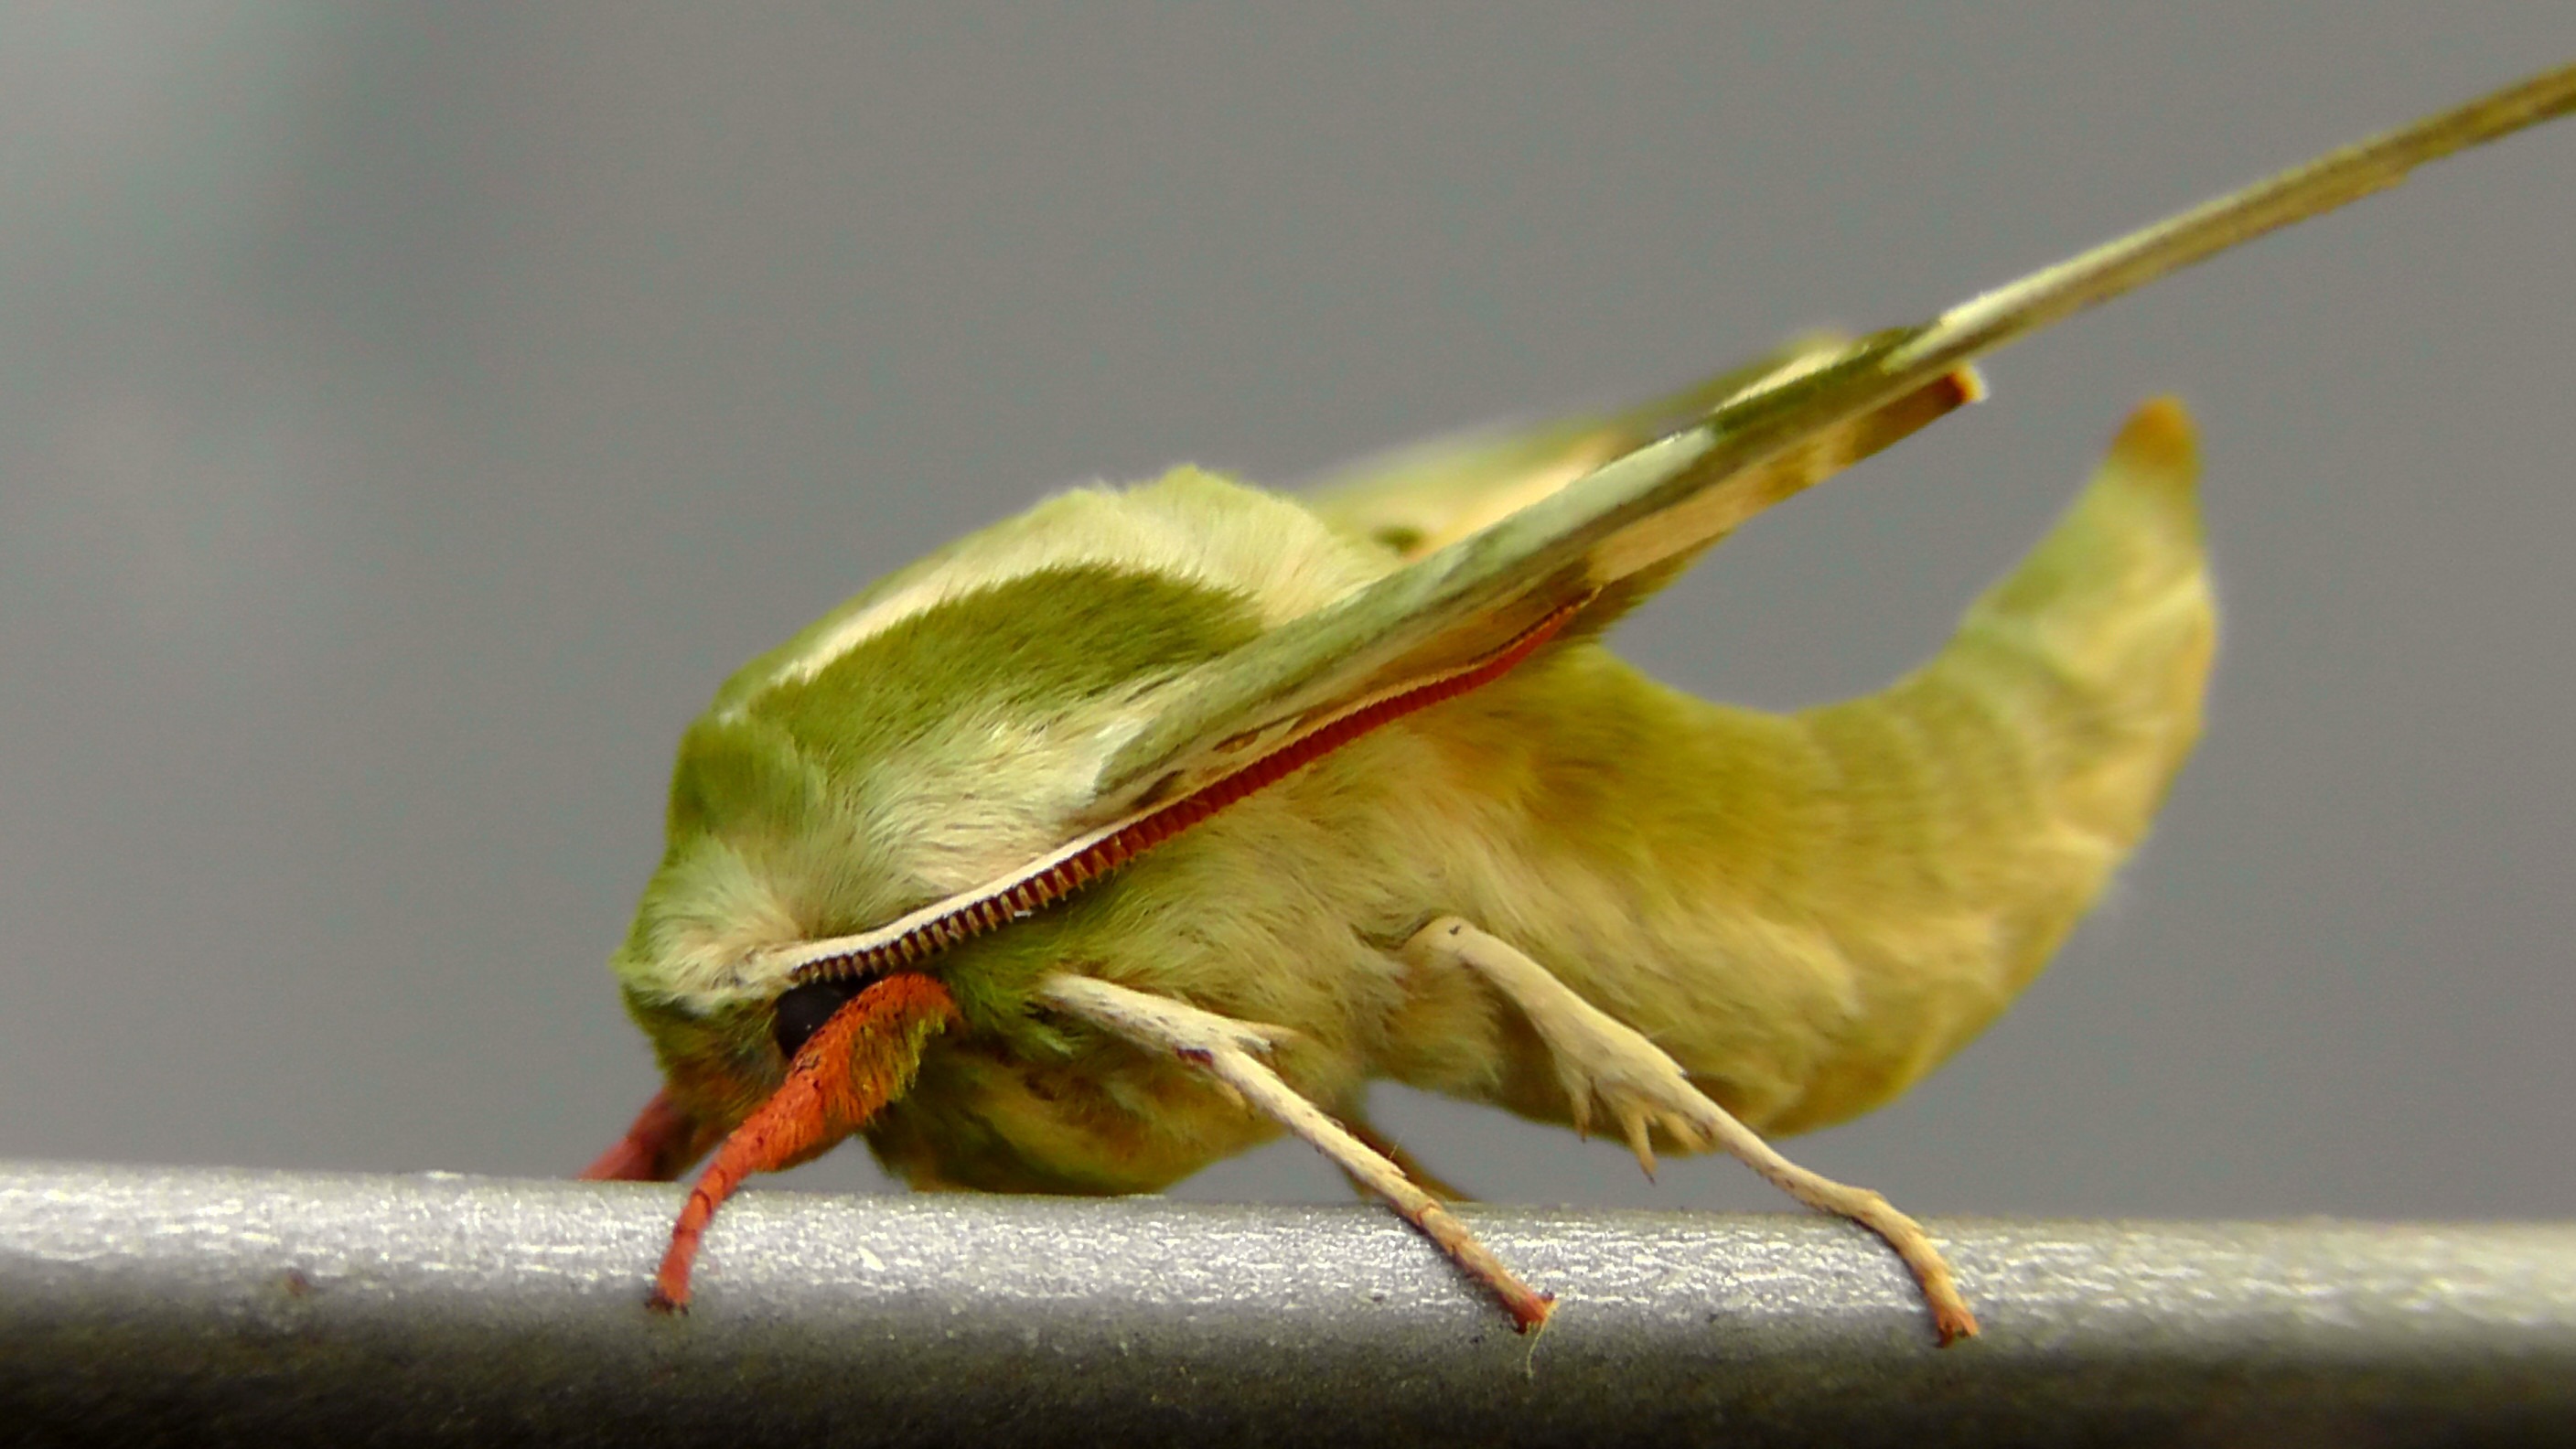
nature, wing, photography, leaf, animal, fly, summer, green, insect, moth, butterfly, close, fauna, invertebrate, close up, animals, mantis, grasshopper, locust, flight insect, macro photography, arthropod, patch butterflies, plant stem, cricket like insect, oleander hawkmoth